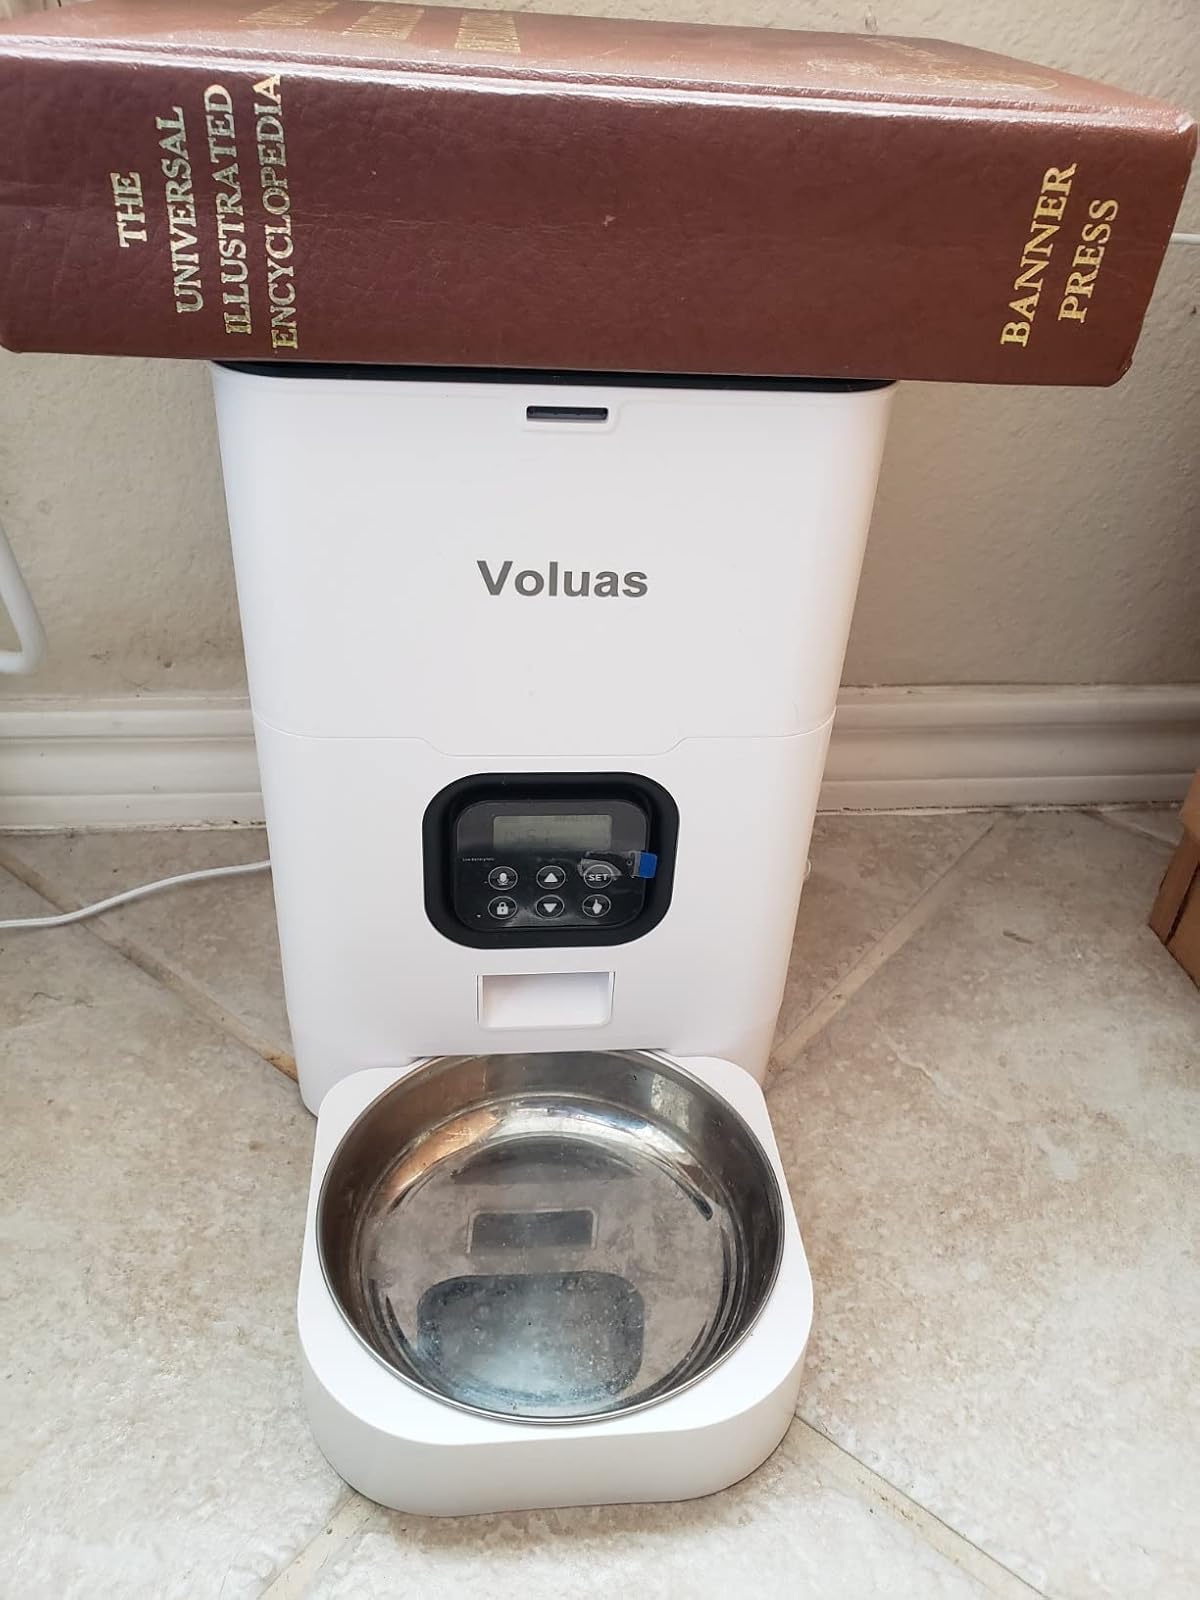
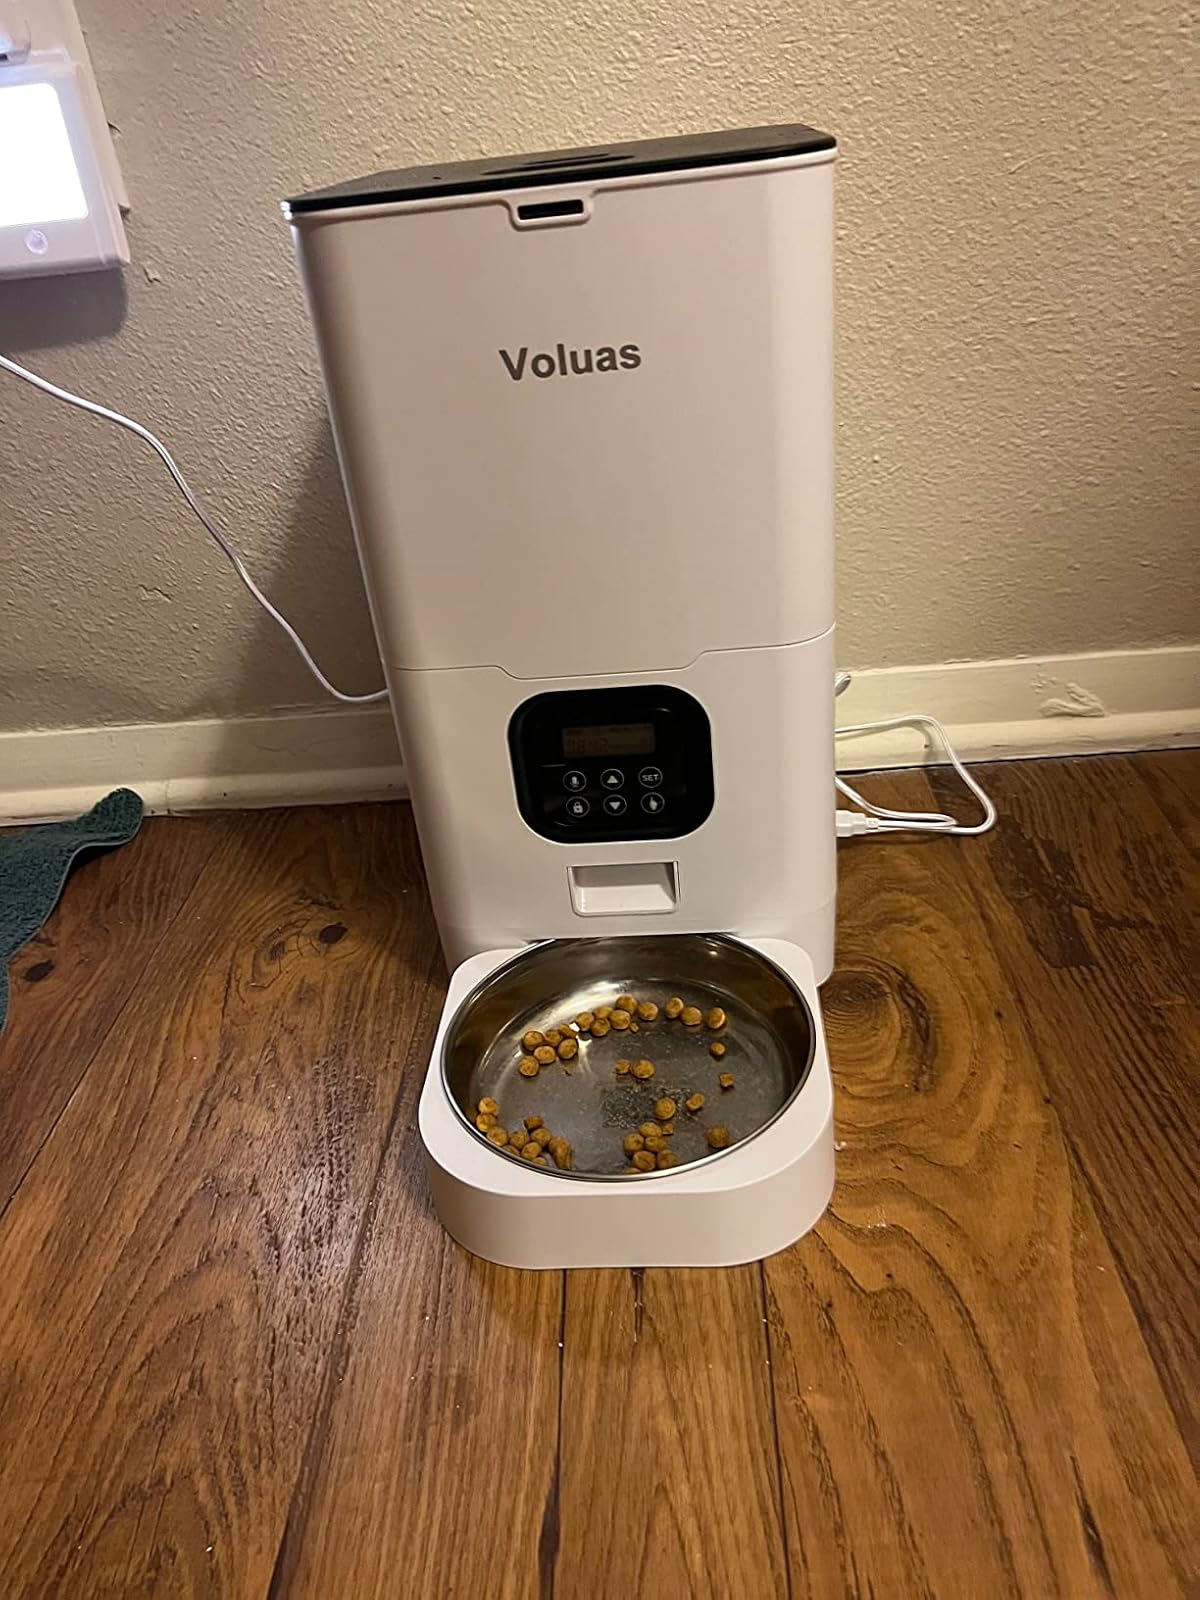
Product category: items_feeder
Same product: yes